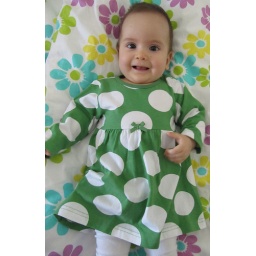
Early October 2010. Sienna in her green dress for her cousins' birthday party.